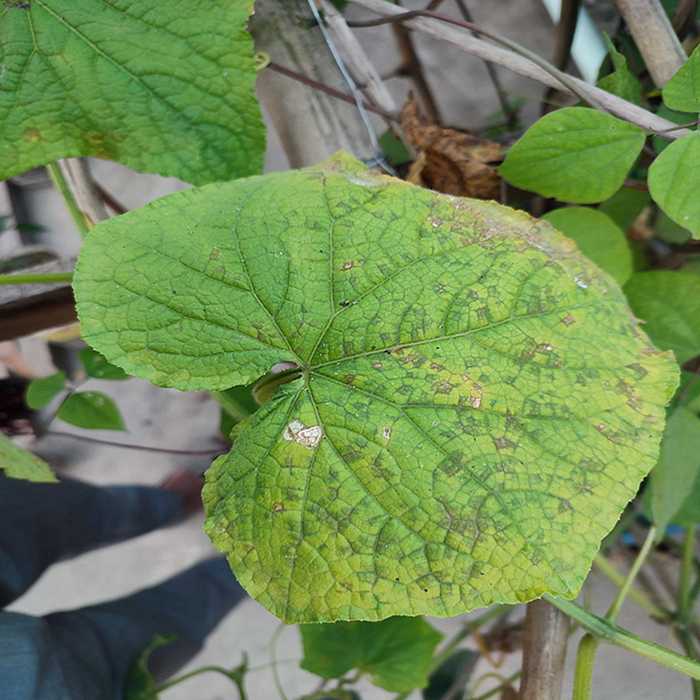
Plant: Cucumber
Label: Downy mildew